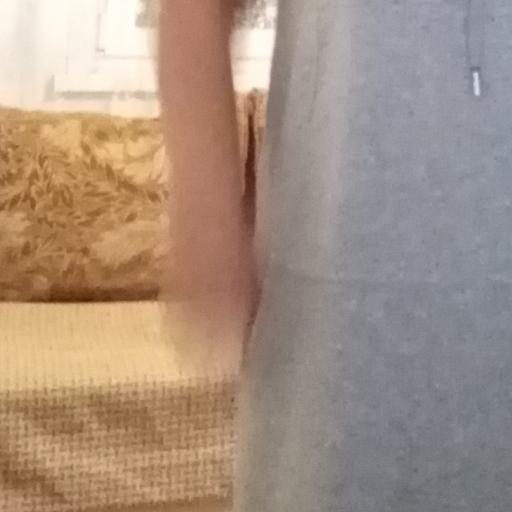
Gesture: no_gesture